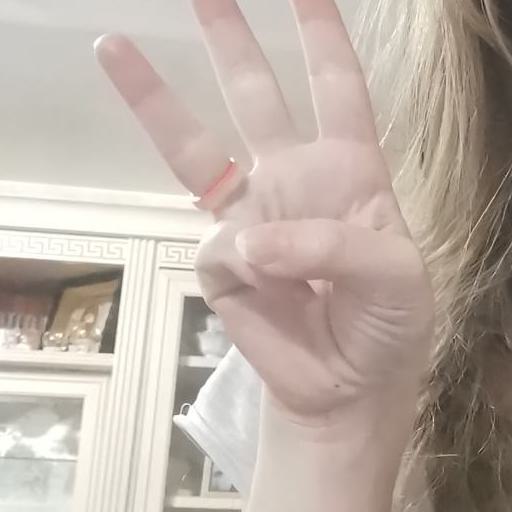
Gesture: three